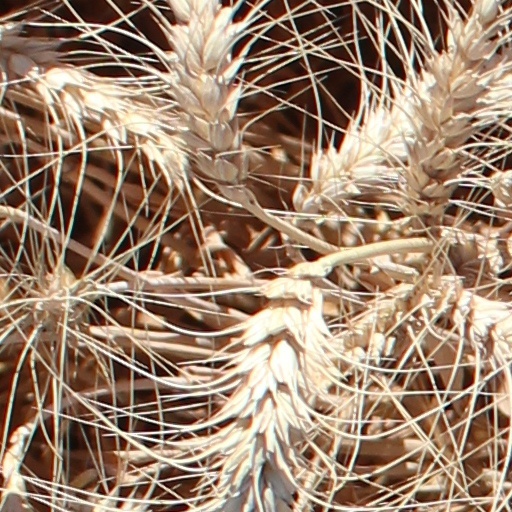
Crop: wheat